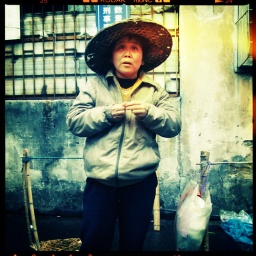
A street vendor stands by her &amp;quot;pole baskets&amp;quot; in a narrow market street in the center of the city